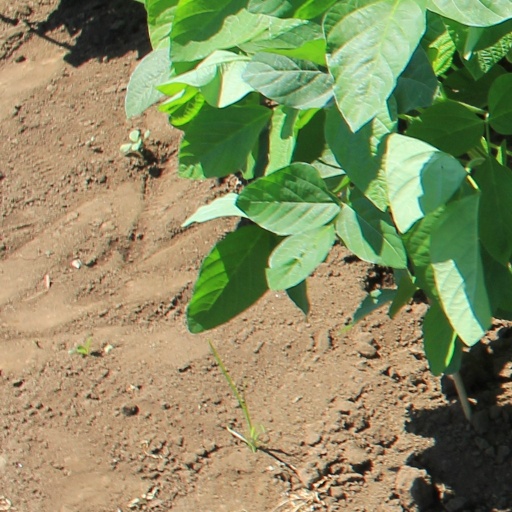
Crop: soybean